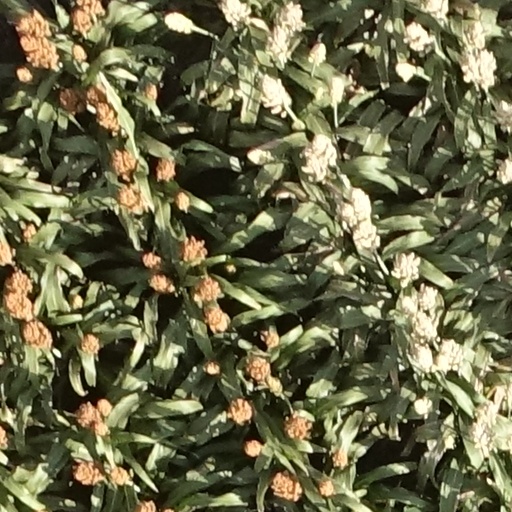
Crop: sorghum